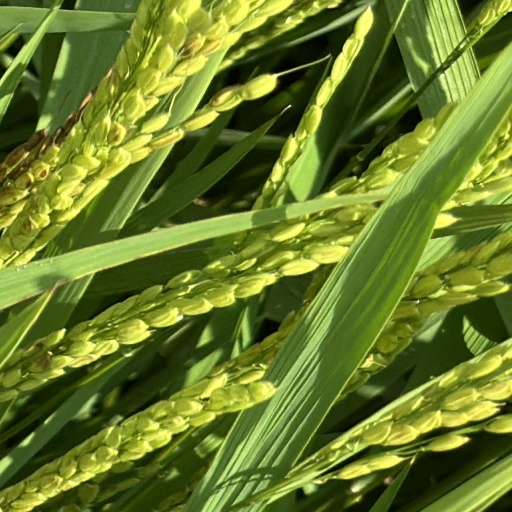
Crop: rice